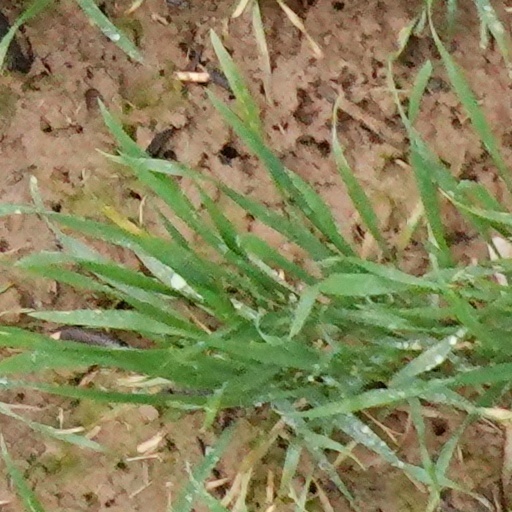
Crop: wheat